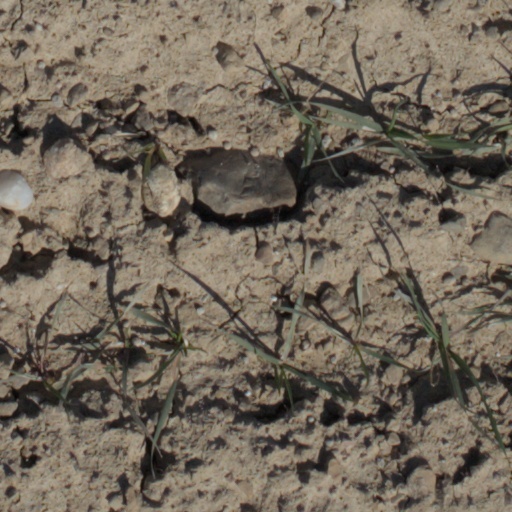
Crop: wheat